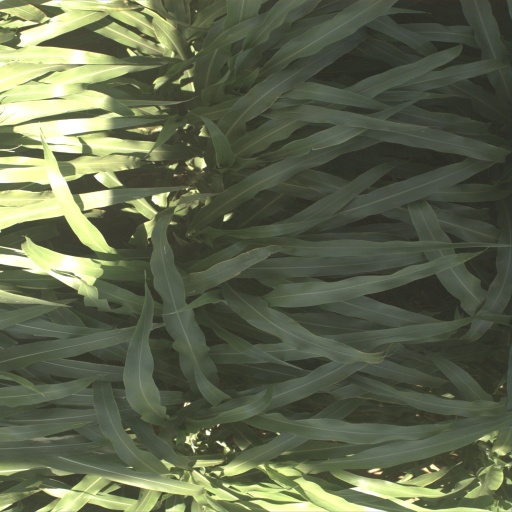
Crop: sorghum